Ion Cebanu

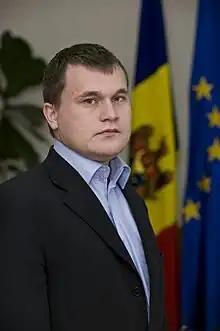
Official portrait, 2011

Ion Cebanu (born 1 January 1984) is a Moldovan politician. He was Minister of Youth and Sports between 25 September 2009 and 26 February 2013 in the First Vlad Filat Cabinet and in the Second Filat Cabinet as well, President of the Liberal Party Territorial Organization, Centru branch of Chisinau, member of the Central Permanent Bureau of the Liberal Party, president of the Public Association "Optimus".